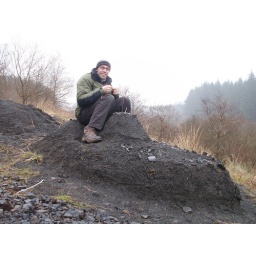
road stone river boat in newcastleton